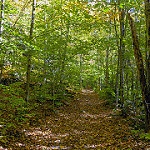
Label: forest